Liberal State

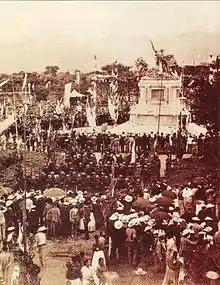
National Monument's inauguration in 1895.

In 1870, Jesús Jiménez Zamora was overthrown by Tomás Guardia Gutiérrez, who called a new National Constituent Assembly to draft a new Constitution in 1871, this being the longest running carta magna in the history of the country until 1949. Guardia abolished the death penalty, the torture and set the presidential term in four years.